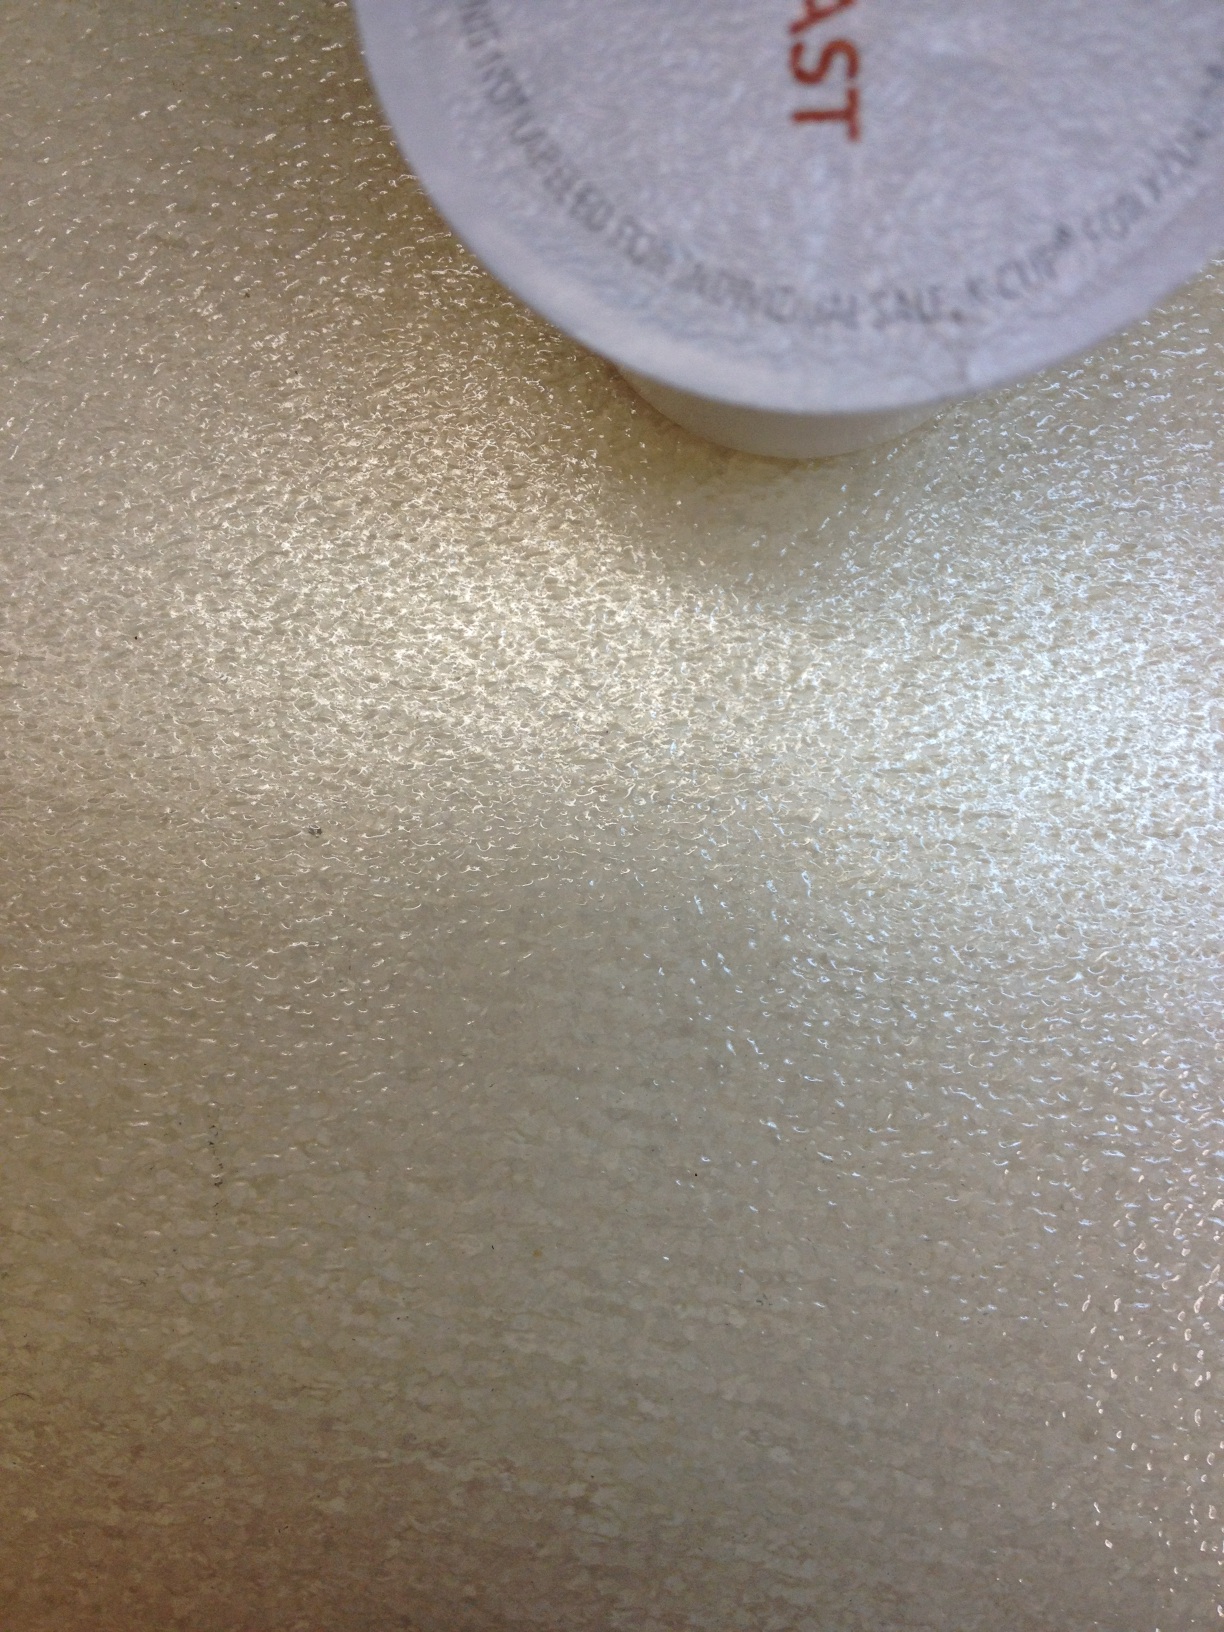Question: what flavor of coffee is this?
Answer: unanswerable